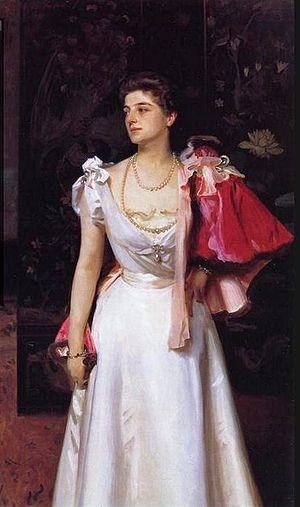
La famille Demidoff est une famille d'industriels russes qui connut son apogée à la fin du XVIIIᵉ siècle.
Paul Pavlovitch Demidoff, 2ᵉ prince de San Donato, est un industriel et collectionneur russe né le 9 octobre 1839 à Francfort-sur-le-Main et mort le 26 janvier 1885 à Florence.